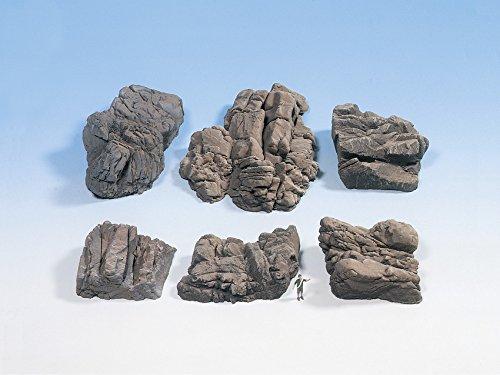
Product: Noch 58452 Rock Pieces Sandstone 6/ H0,Tt,N Scale Model Kit
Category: Toys & Games | Hobbies | Trains & Accessories | Accessories | Scratch Building Supplies
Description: Great Condition.
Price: $25.21
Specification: ProductDimensions:15.7x8.8x2inches|ItemWeight:5.4ounces|ShippingWeight:7ounces(Viewshippingratesandpolicies)|DomesticShipping:ItemcanbeshippedwithinU.S.|InternationalShipping:ThisitemcanbeshippedtoselectcountriesoutsideoftheU.S.LearnMore|ASIN:B000S82RJ6|Itemmodelnumber:58452|Manufacturerrecommendedage:14yearsandup